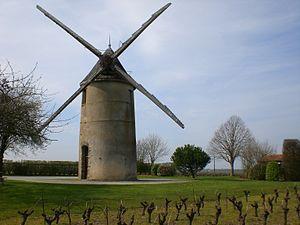
Moulin Guillou, Fr-49-Tillières.
Tillières est une ancienne commune française située dans le département de Maine-et-Loire, en région Pays de la Loire, devenue le 15 décembre 2015 une commune déléguée au sein de la commune nouvelle de Sèvremoine.